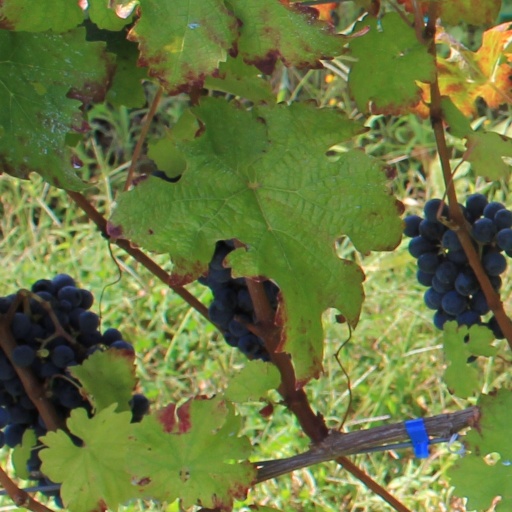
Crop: grape